Attack Force (film)

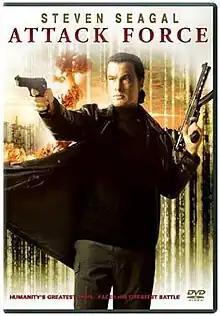
DVD cover

Attack Force is a 2006 American science fiction action thriller film directed by Michael Keusch, and also written and produced by Steven Seagal, who also stars in the film. The film co-stars Lisa Lovbrand and David Kennedy. The film was released on direct-to-DVD in the United States on December 5, 2006.